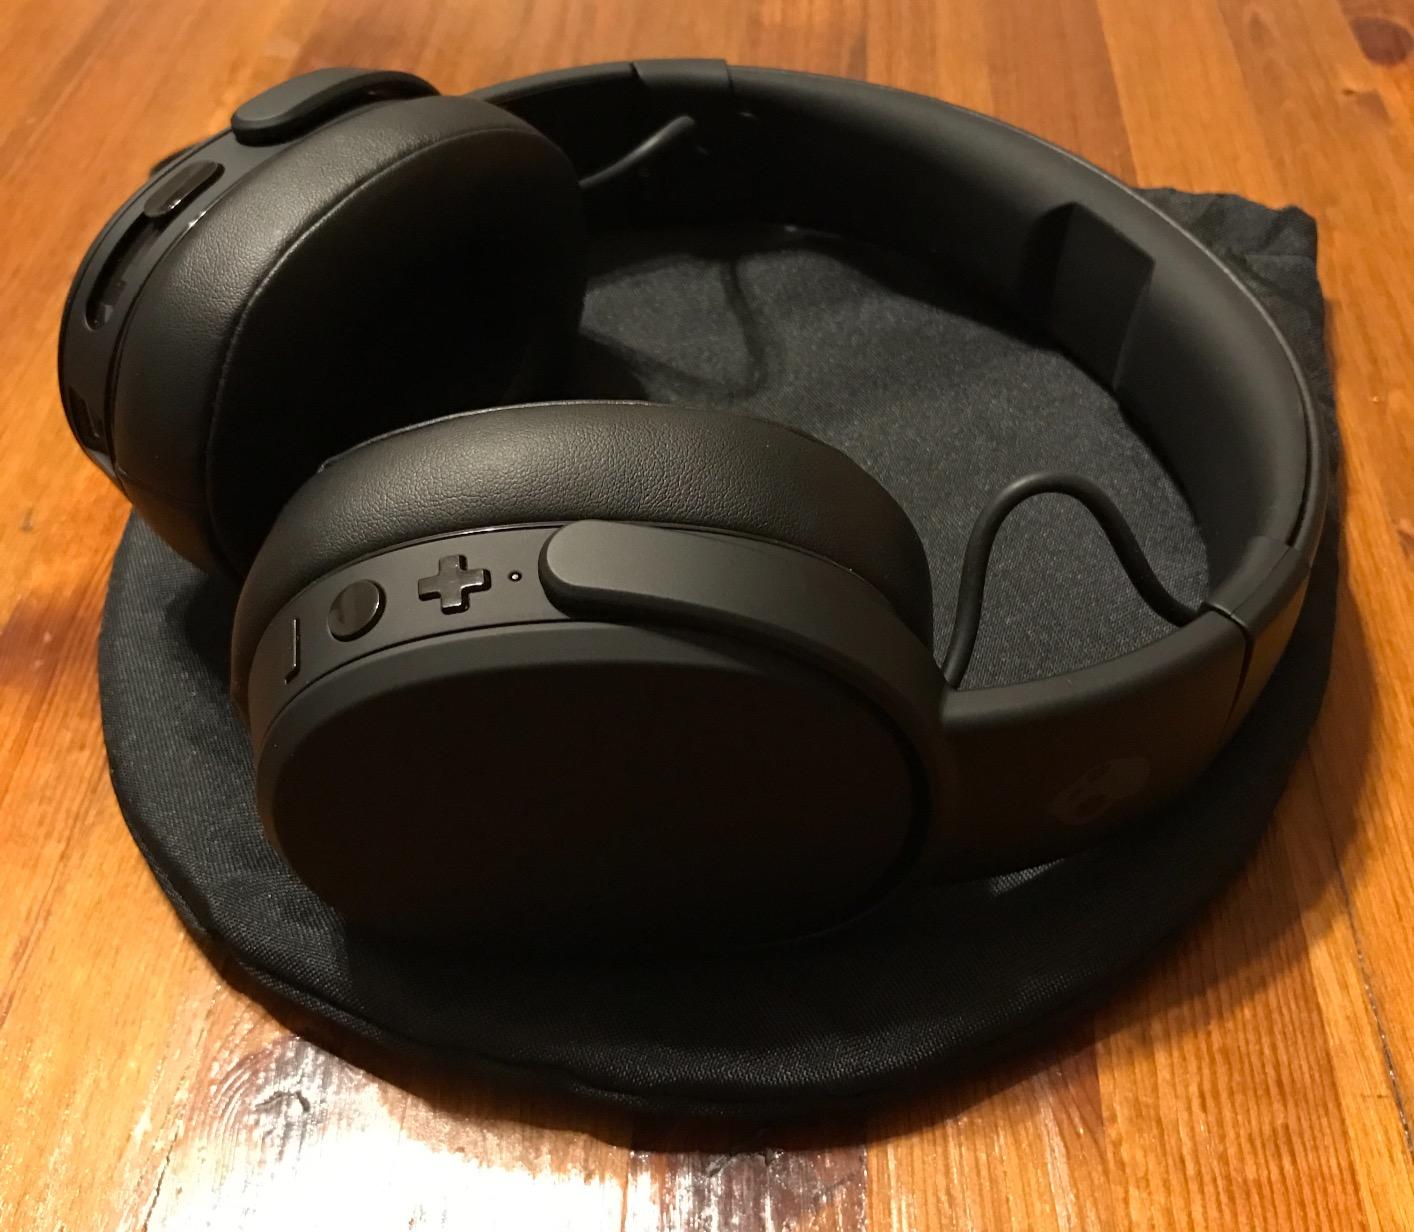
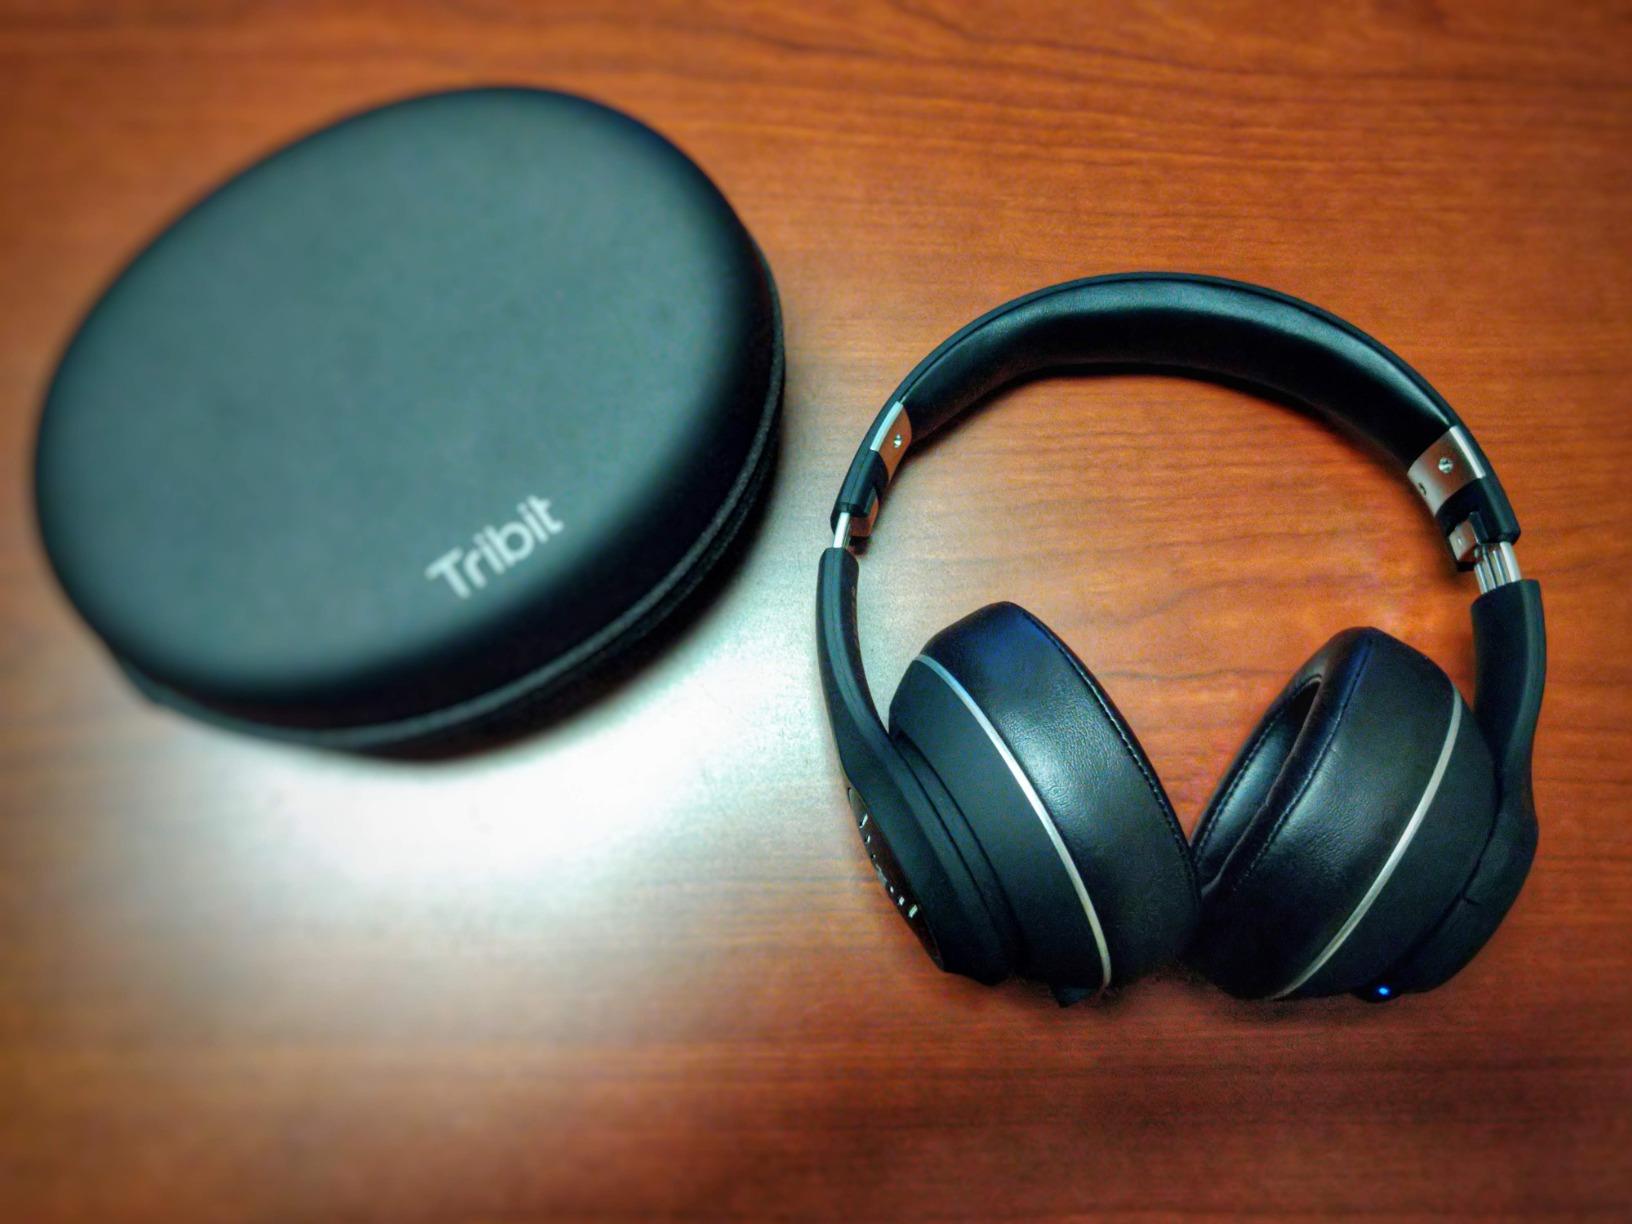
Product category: headphones
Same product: no